Atyrau

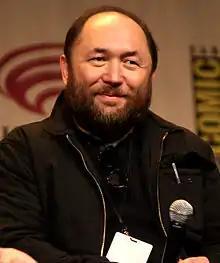
Timur Bekmambetov, 2012

On August 28, 1965, the first real reinforced concrete bridge in the city, passing through the Ural River, was built and put into operation. The bridge is long and high. The bridge connects Satpayev Avenue and Abay Street. On the right European coast on Satpayev Avenue, the akimat (mayor's office) of the city and akimat (governor) of the Atyrau region adjoin the bridge.